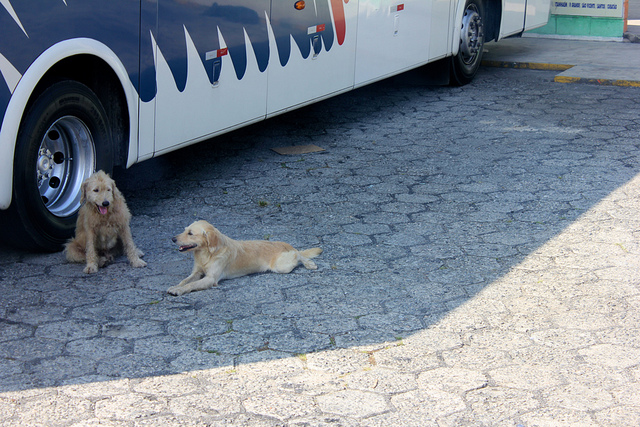
Two brown dogs sitting on the outside of a bus.

A dog is sitting and another is laying next to a bus.

Two dogs, one sitting and one lying down, next to a bus.

Two yellow labs laying on the ground by a bus.

Two dogs relaxing on the driveway next to a bus.